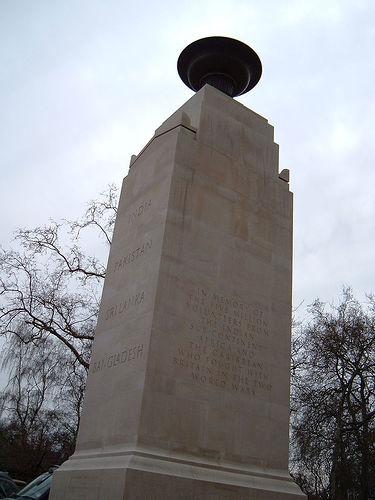
Weather: cloudy or overcast